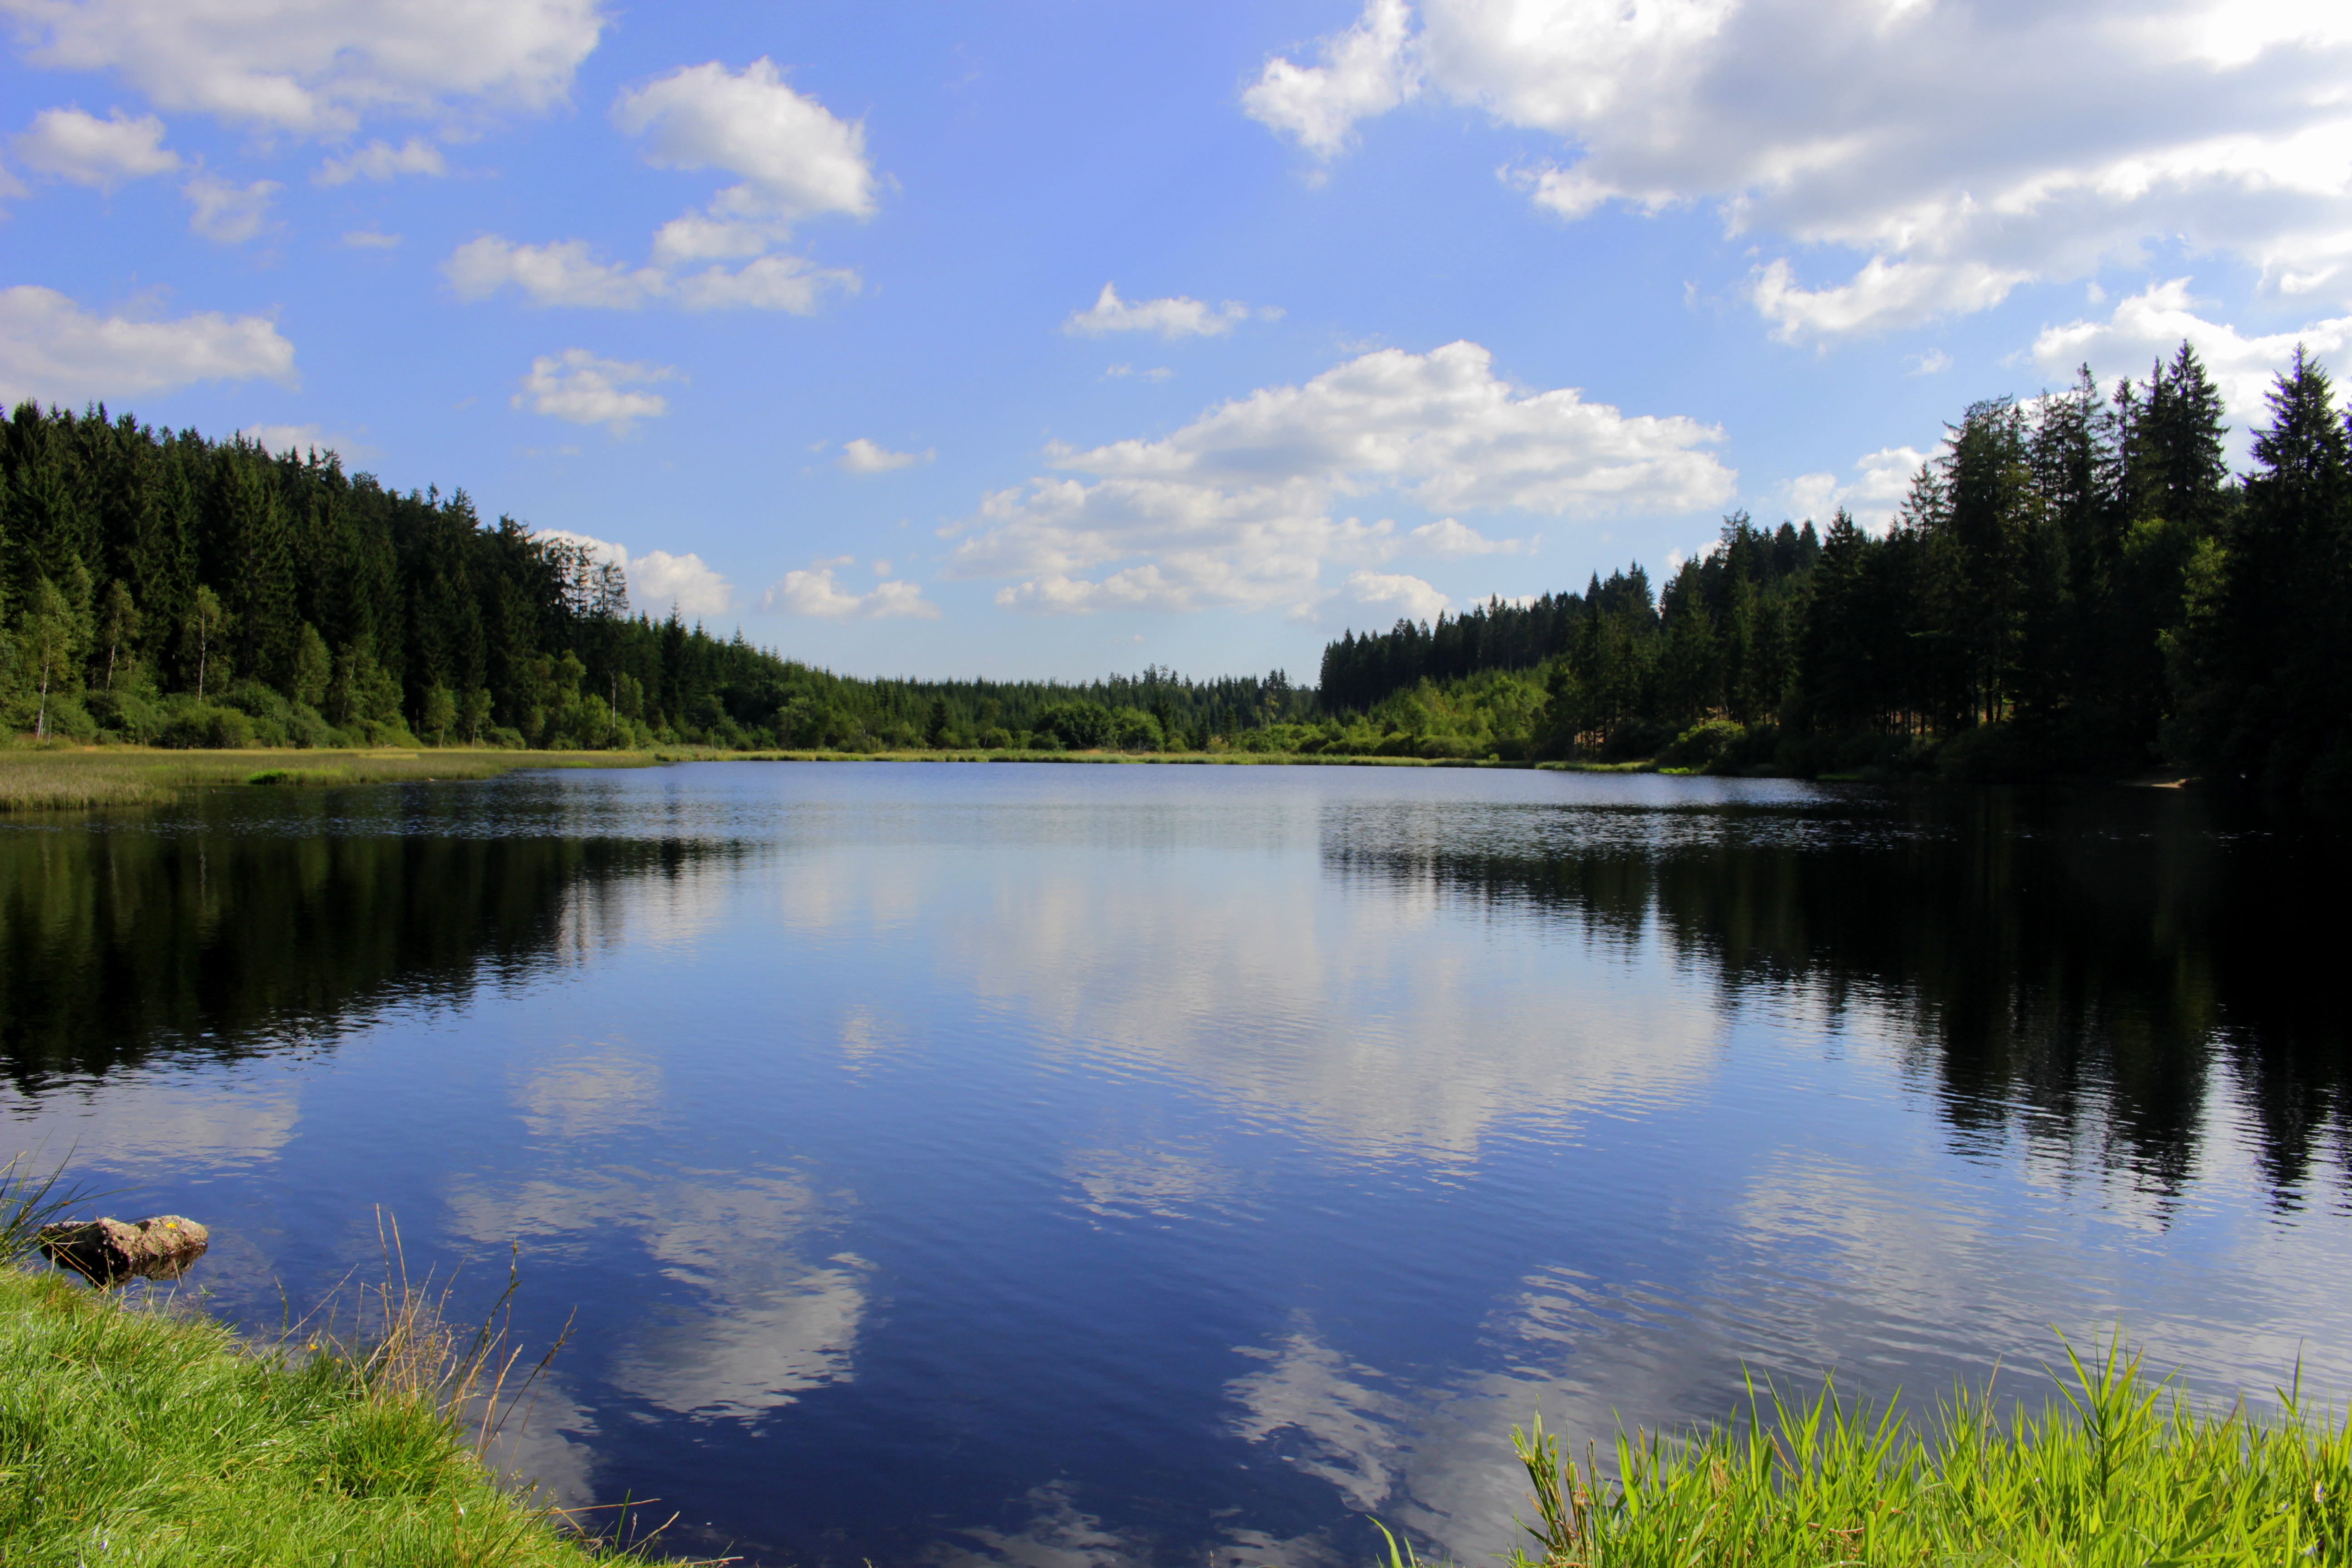
landscape, tree, water, nature, forest, wilderness, mountain, sky, meadow, lake, river, pond, idyllic, green, reflection, seascape, rest, reservoir, body of water, trees, clouds, moor, wetland, habitat, loch, ecosystem, mirroring, nature conservation, tarn